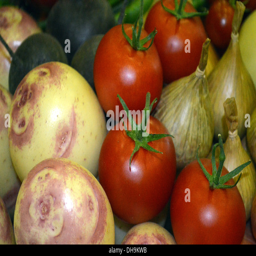
display of fruits & vegetables